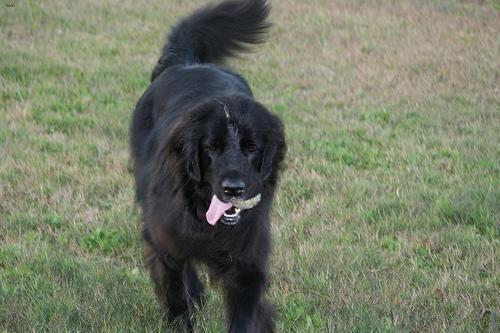
newfoundland